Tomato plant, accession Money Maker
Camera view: bottom (45 deg); turntable rotation: 330 degrees
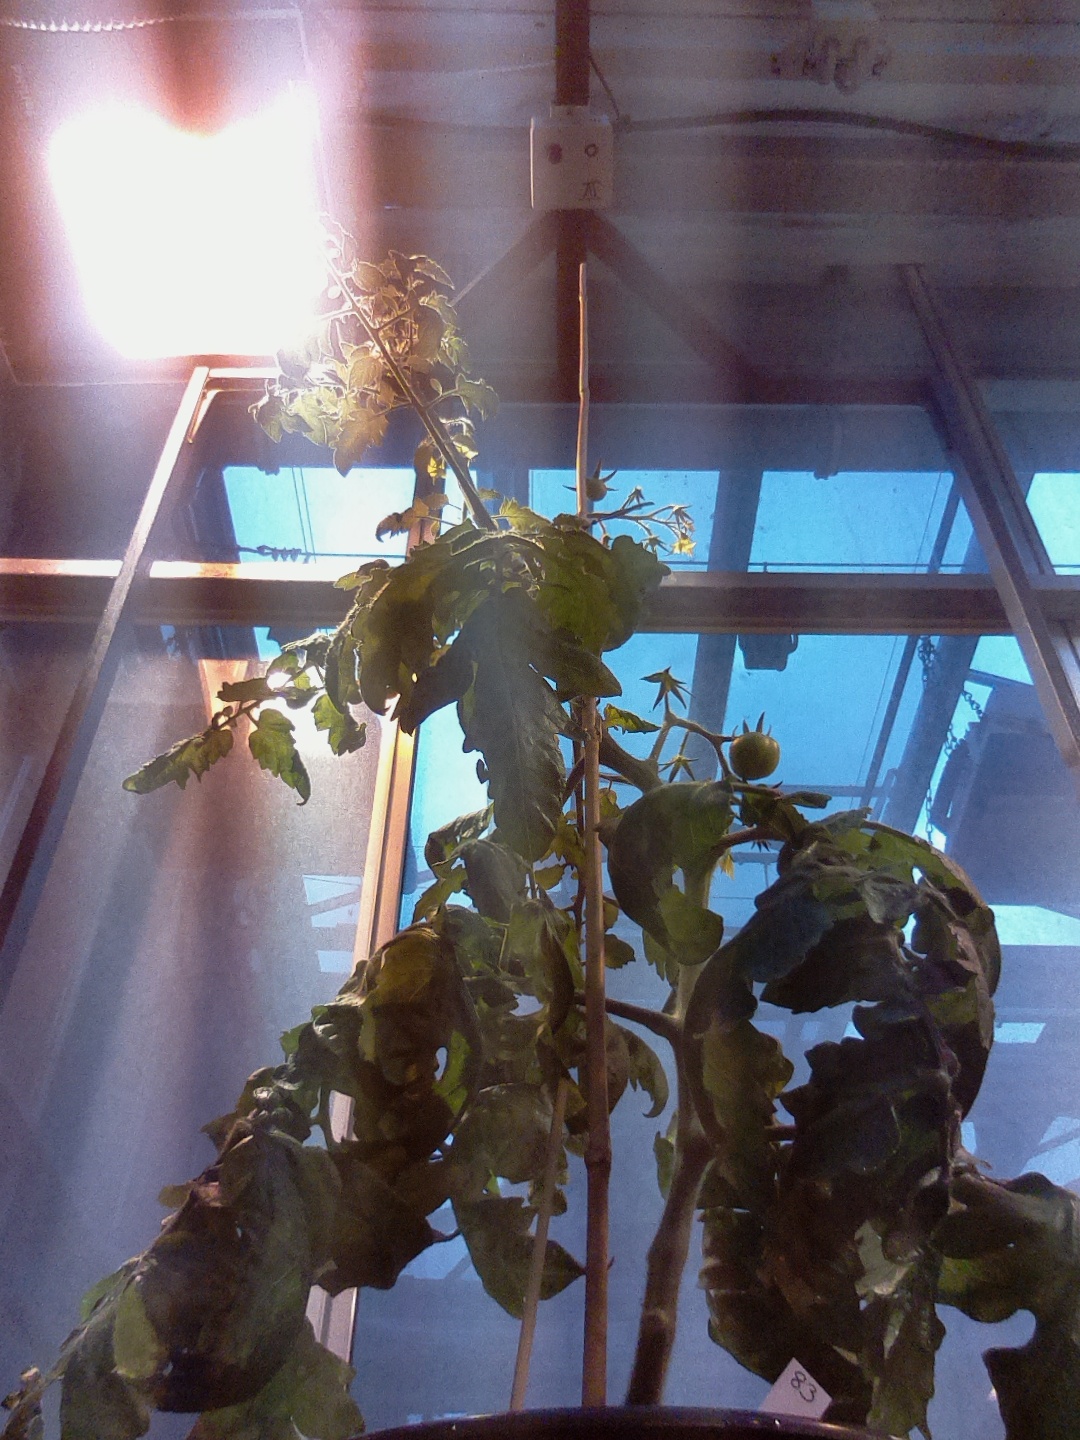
BBCH growth stage 73: 30%-40% of final fruit size